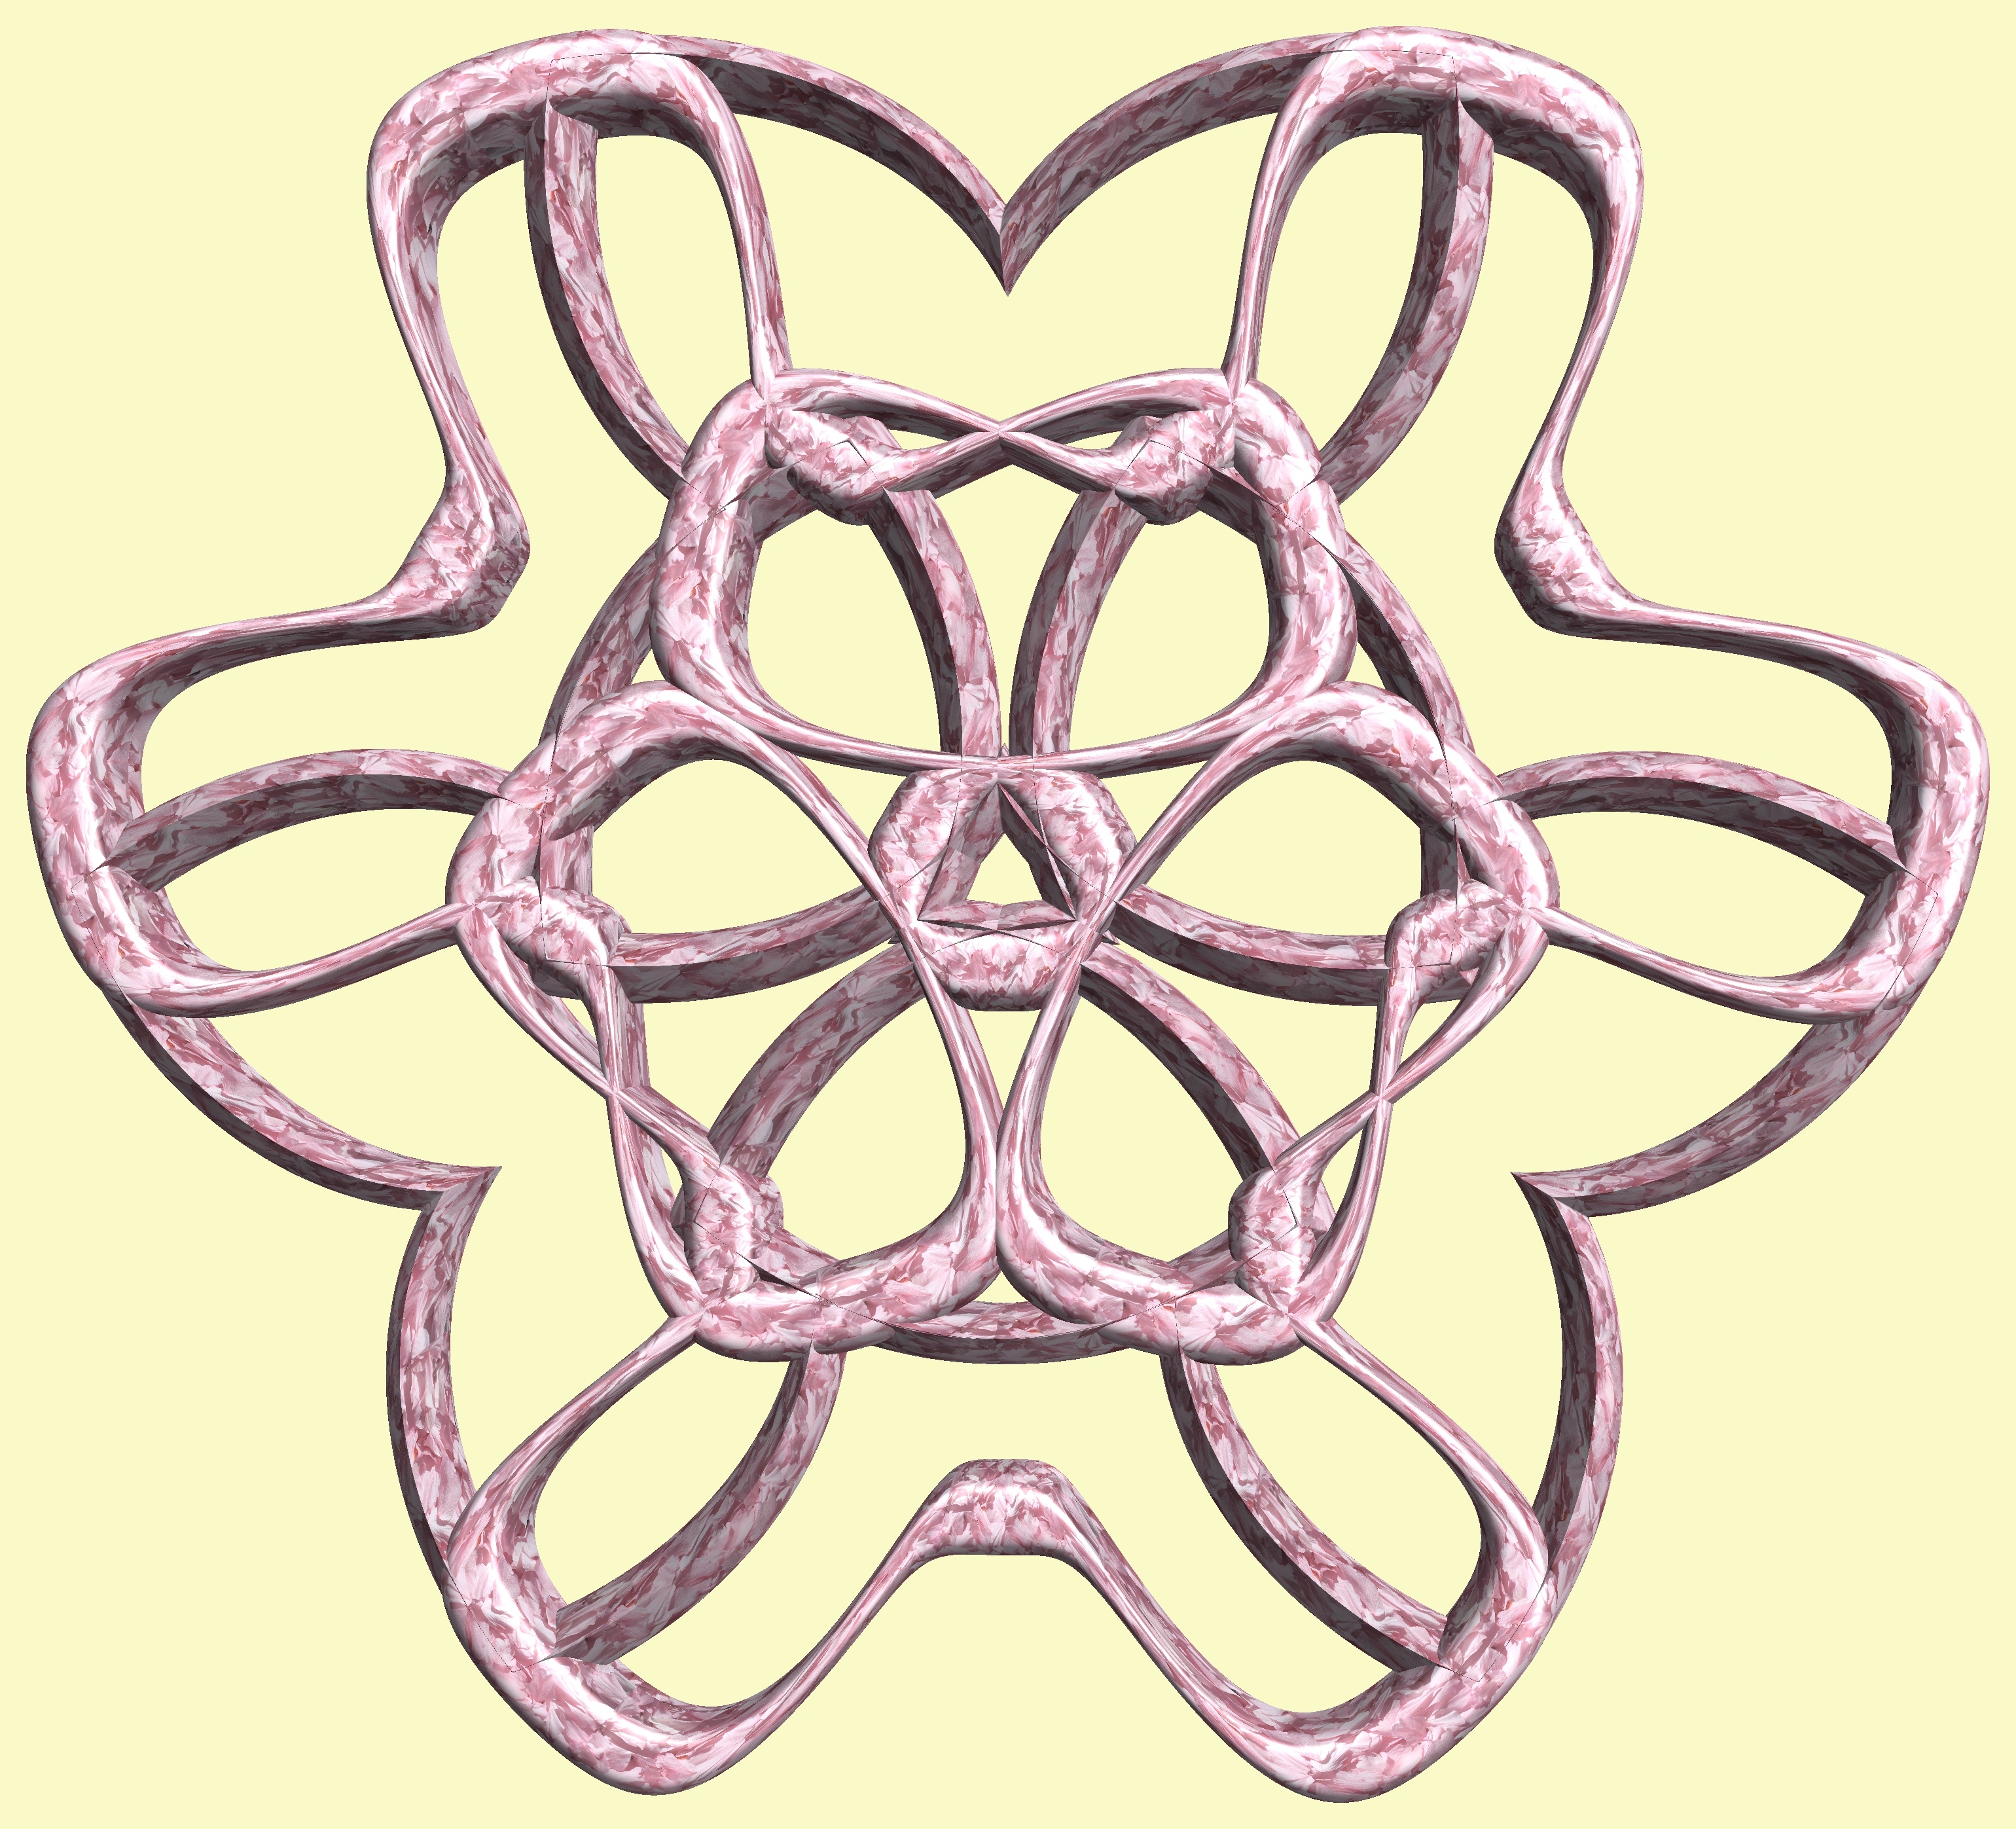
structure, texture, pattern, font, figure, drawing, illustration, design, symmetry, 3d, graphic, torus, mathematica, cg, parametricplot3d, code, program, algorithm, abstruct, mapping